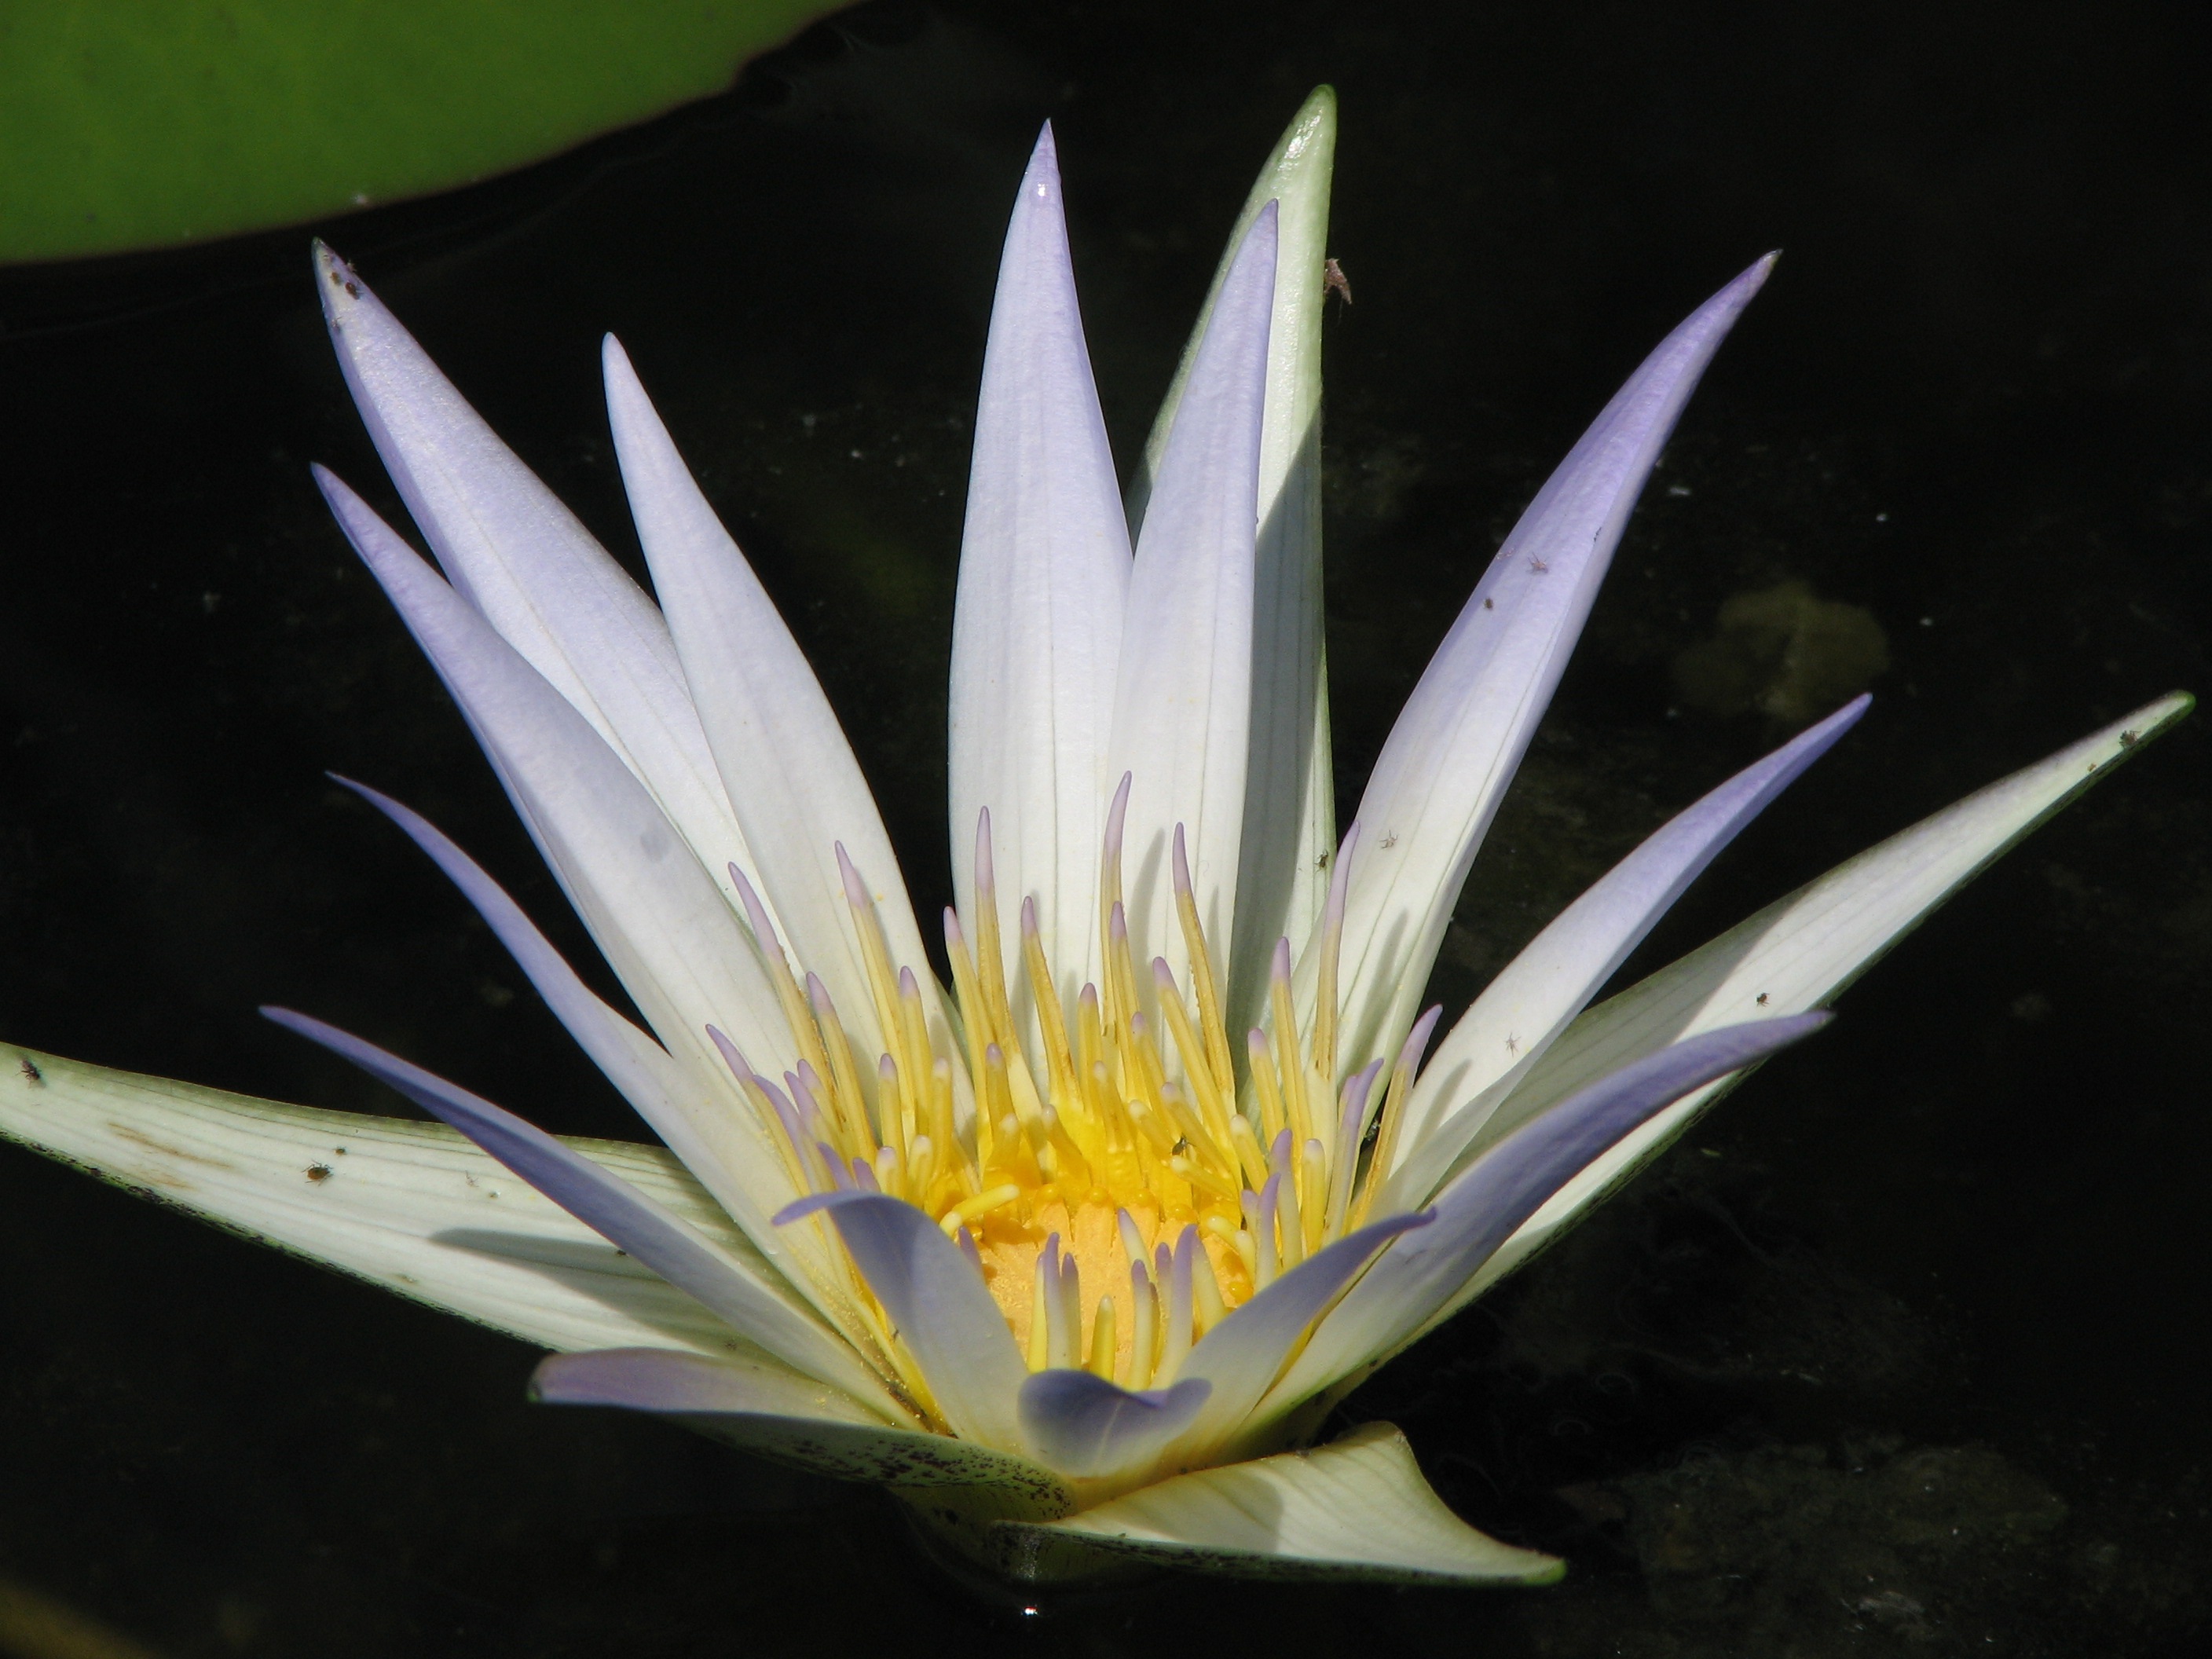
water, nature, blossom, plant, white, leaf, flower, petal, bloom, summer, pond, botany, aquatic, yellow, aquatic plant, flora, water lily, wildflower, close up, lotus, lily, waterlily, macro photography, flowering plant, land plant